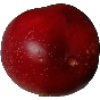
Label: nectarine